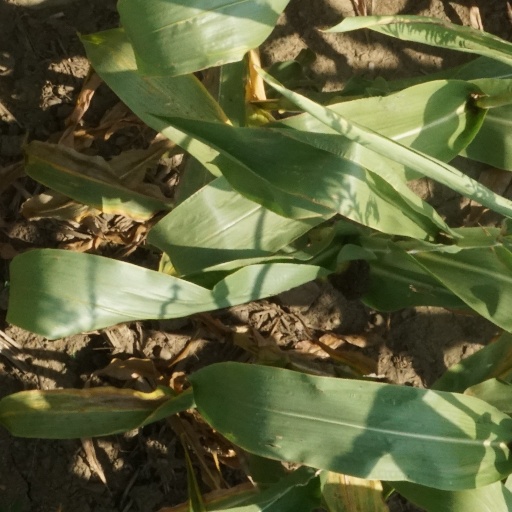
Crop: maize; corn